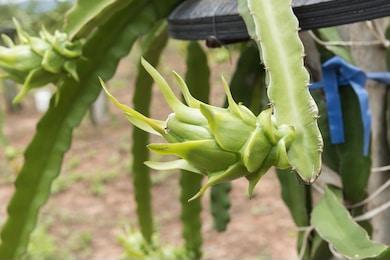
Label: Dragonfruit